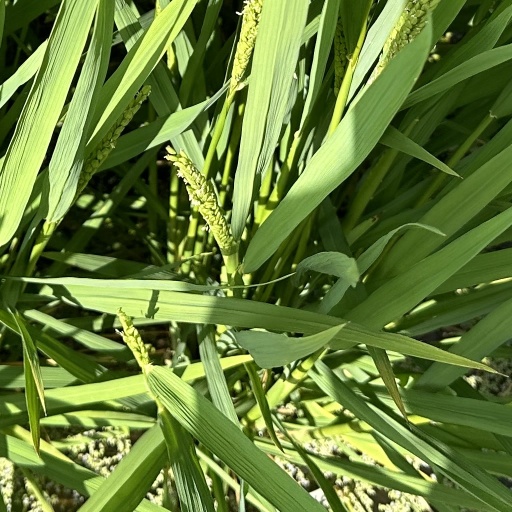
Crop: rice